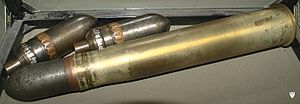
Bofors 37 mm / Ammunition
Ammunition.
Bofors 37 mm kanonen var en panserværnskanon, som blev konstrueret af den svenske våbenfabrikant Bofors i begyndelsen af 1930'erne. Den blev bygget på licens i en række lande. Kanonen blev brugt af nogle europæiske lande under 2. Verdenskrig, fortrinsvis i begyndelsen af krigen.